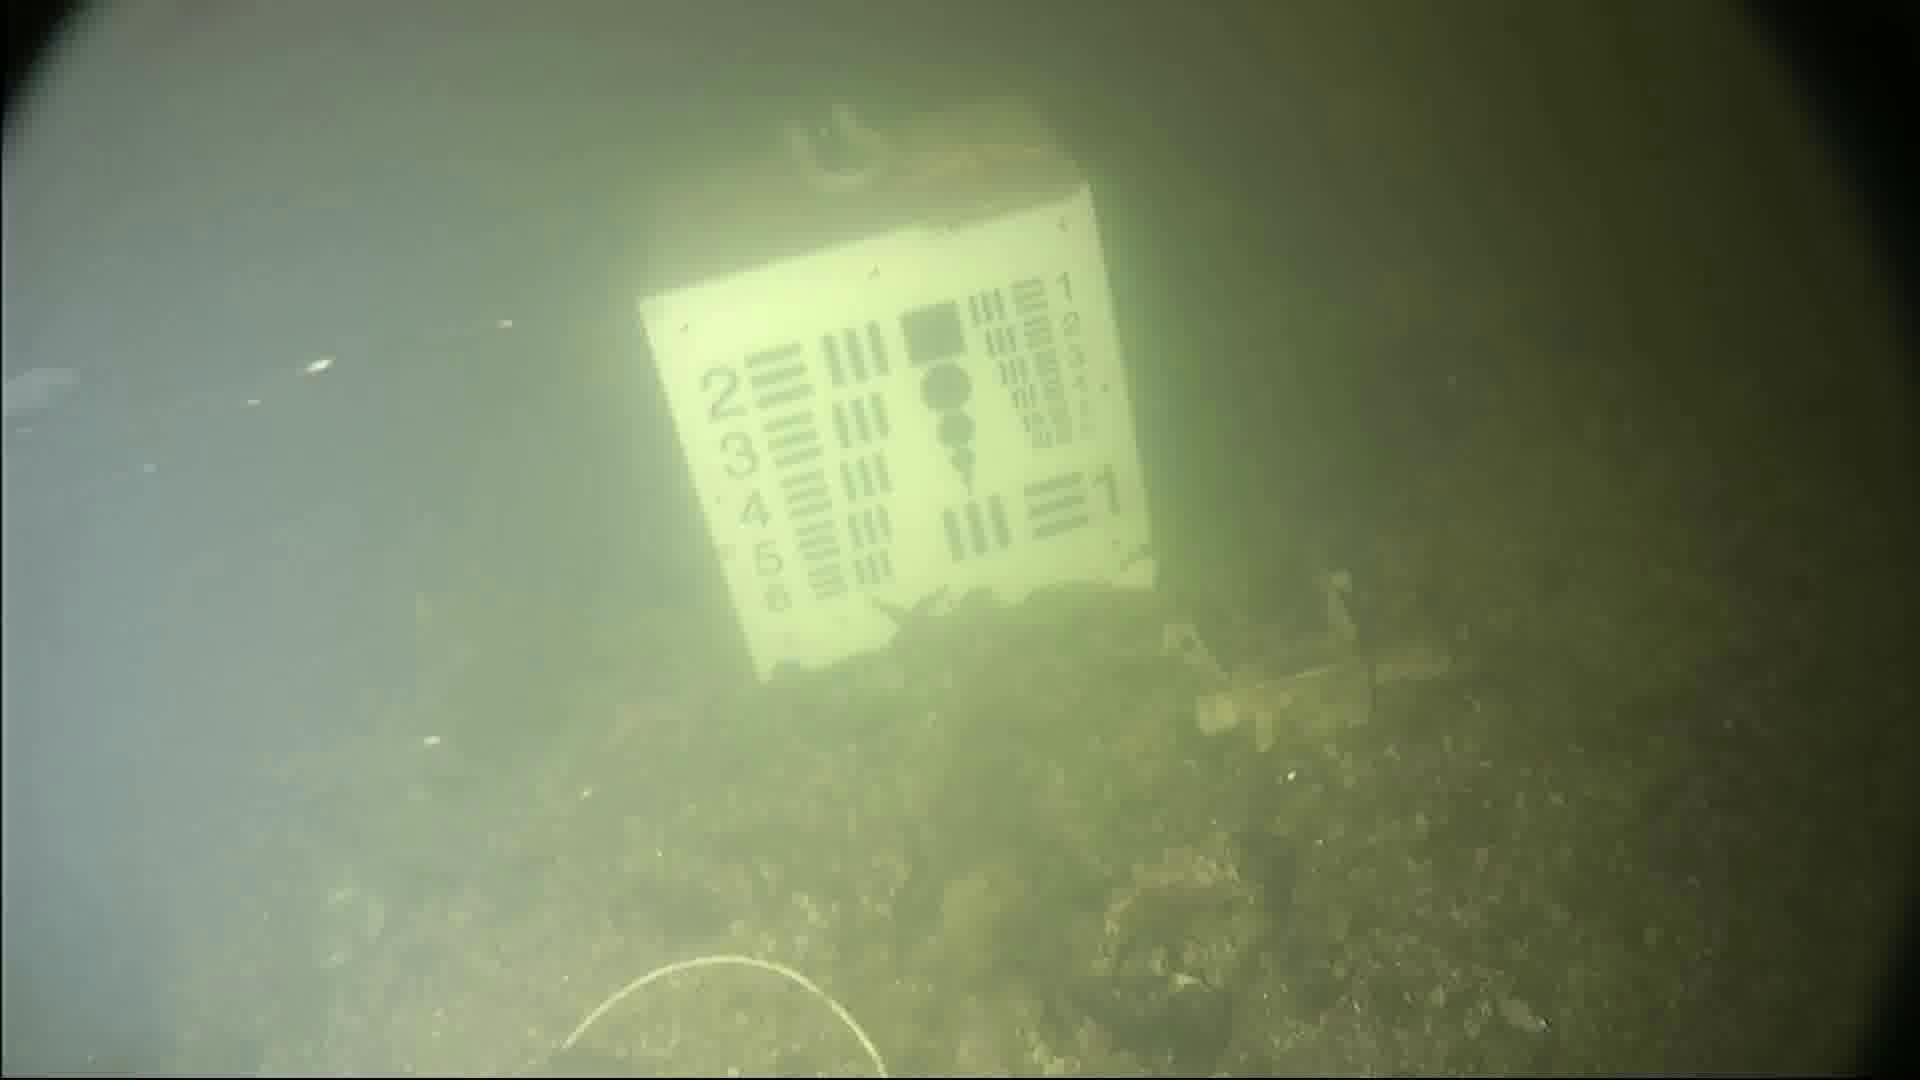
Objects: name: jellyfish
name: starfish